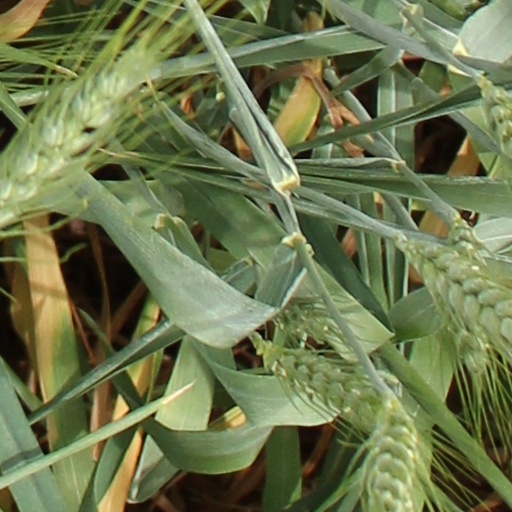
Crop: wheat